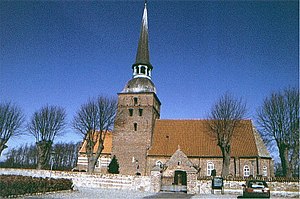
Kippinge Kirke
Kippinge kirke
Kippinge Kirke i Danmark. Kippinge kirke
Kippinge Kirke er en kirke i Nordvestfalster Sogn, Falsters Nørre Herred, Maribo Amt, Lolland-Falster Stift. Kirken var i middelalderen en berømt valfartskirke, fordi den ejede nogle dråber af Kristi blod. Efter reformationen knyttedes kulten til en Maria-tavle og en Sankt Sørens kilde helt op til begyndelsen af 1800-tallet. Kirken har muligvis været viet til Vor Frue, men Sankt Nikolai nævnes også. På en kirkegårdsportal står årstallet 1524. Kirken består af unggotisk langhus opført i teglsten over skråkantsokkel. Langhuset har tresidet afslutning mod øst. Den spidsbuede norddør og præstedør er tilmuret, syddøren er stadig i brug, men noget omsat. Våbenhus og tårn er opført i sengotisk tid. Til tårnet er senere tilbygget et vestkapel, som formodentlig har tilknytning til valfarterne.